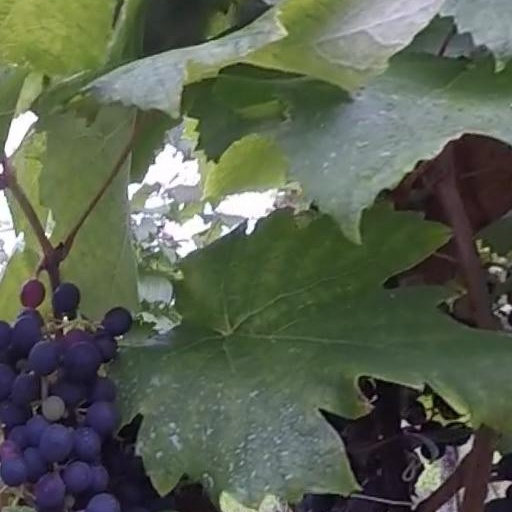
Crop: grape